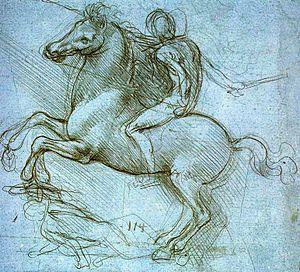
La statue équestre est un type de statue représentant un personnage monté sur un cheval. Elle tient un rôle à part dans le domaine de la sculpture, du fait de la difficulté technique et du coût de sa fabrication. Les sujets représentés sont typiquement des souverains, ou, plus récemment, des chefs militaires.
Le Cheval de Léonard est un monument commandé à Léonard de Vinci par Ludovic Sforza, duc de Milan. Il réussit à terminer uniquement un modèle en argile ; en s'inspirant de ce projet, deux reproductions ont été créées à partir des années 1970.